Bivona

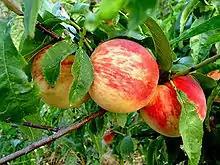
Bivona white peach

Bivona lies in the inland region of the Province of Agrigento, bordering the Metropolitan City of Palermo.